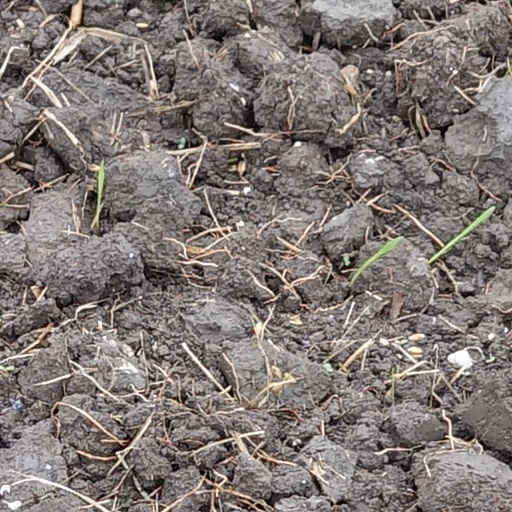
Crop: wheat